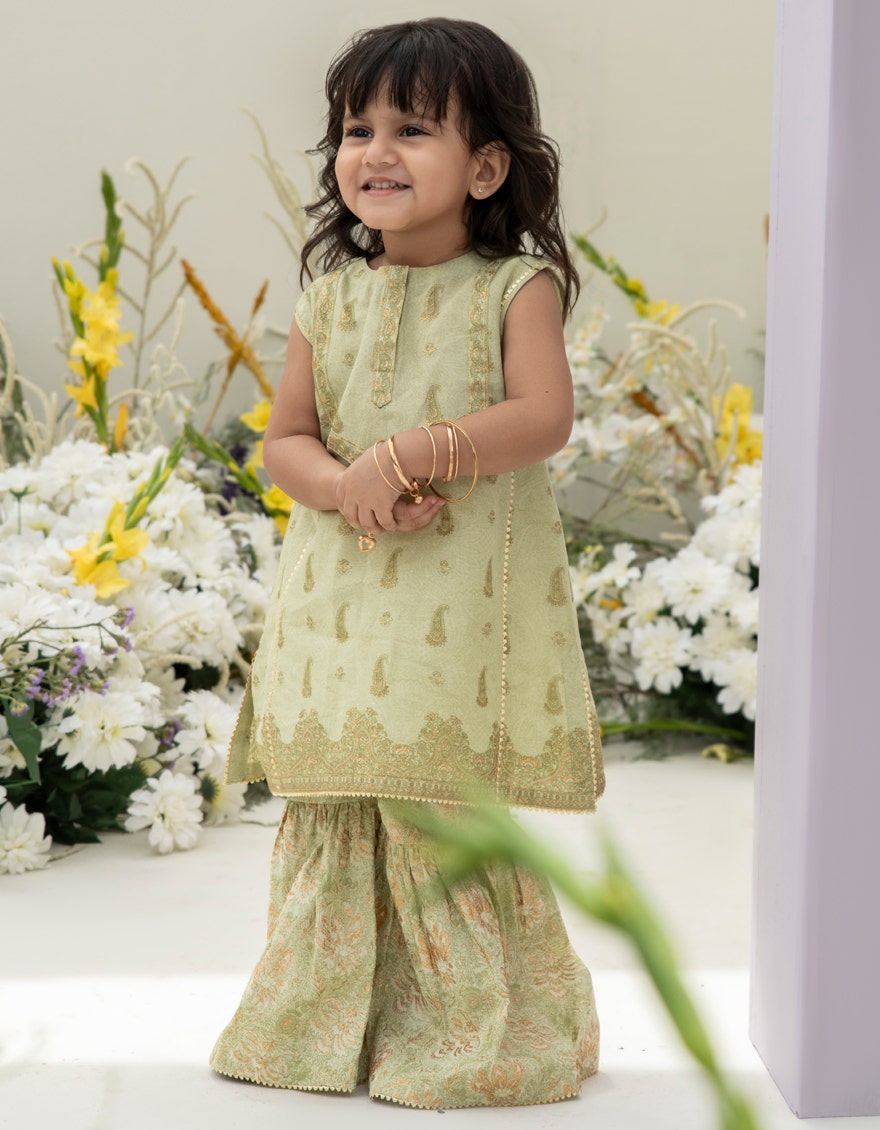
green kashmiri silk dress